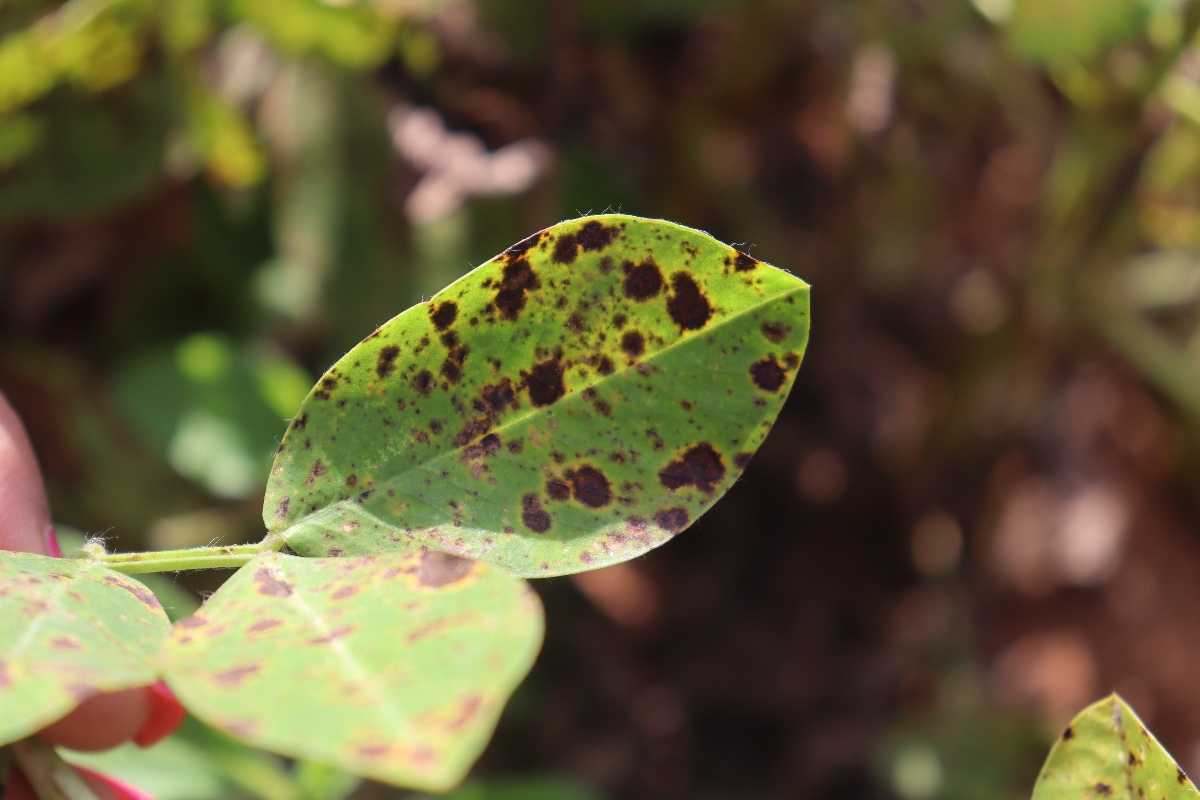
Label: late leaf spot